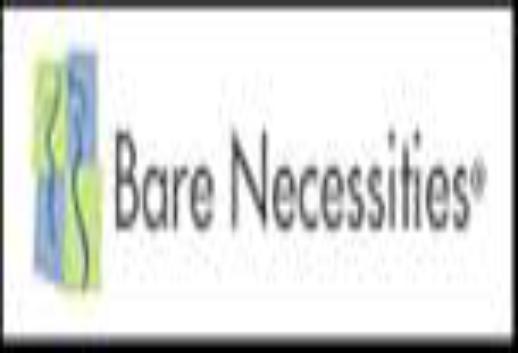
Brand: Bare Necessities
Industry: Clothes